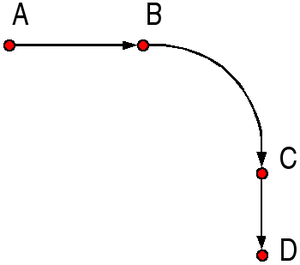
Albert af Sachsen (biskop) / Impetusteori
Et projektils bane ifølge Albert.
Albert af Sachsen eller Albertus de Saxonia, Albert von Helmstedt, Albertutius, Albert von Ricmestorp, Albertus parvus var en tysk matematiker og logiker. Som Albert 3. var han biskop i Halberstadt fra 1366 til 1390.